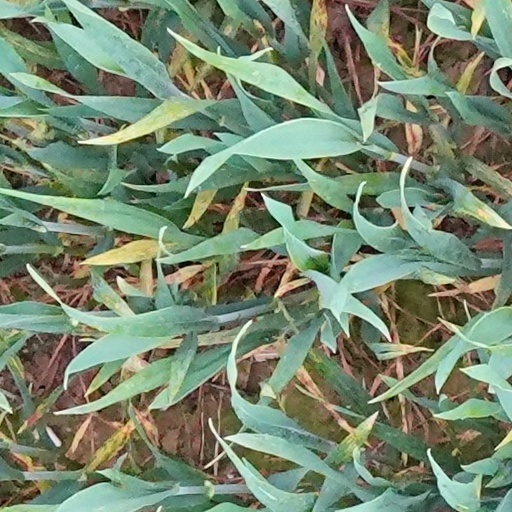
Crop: wheat